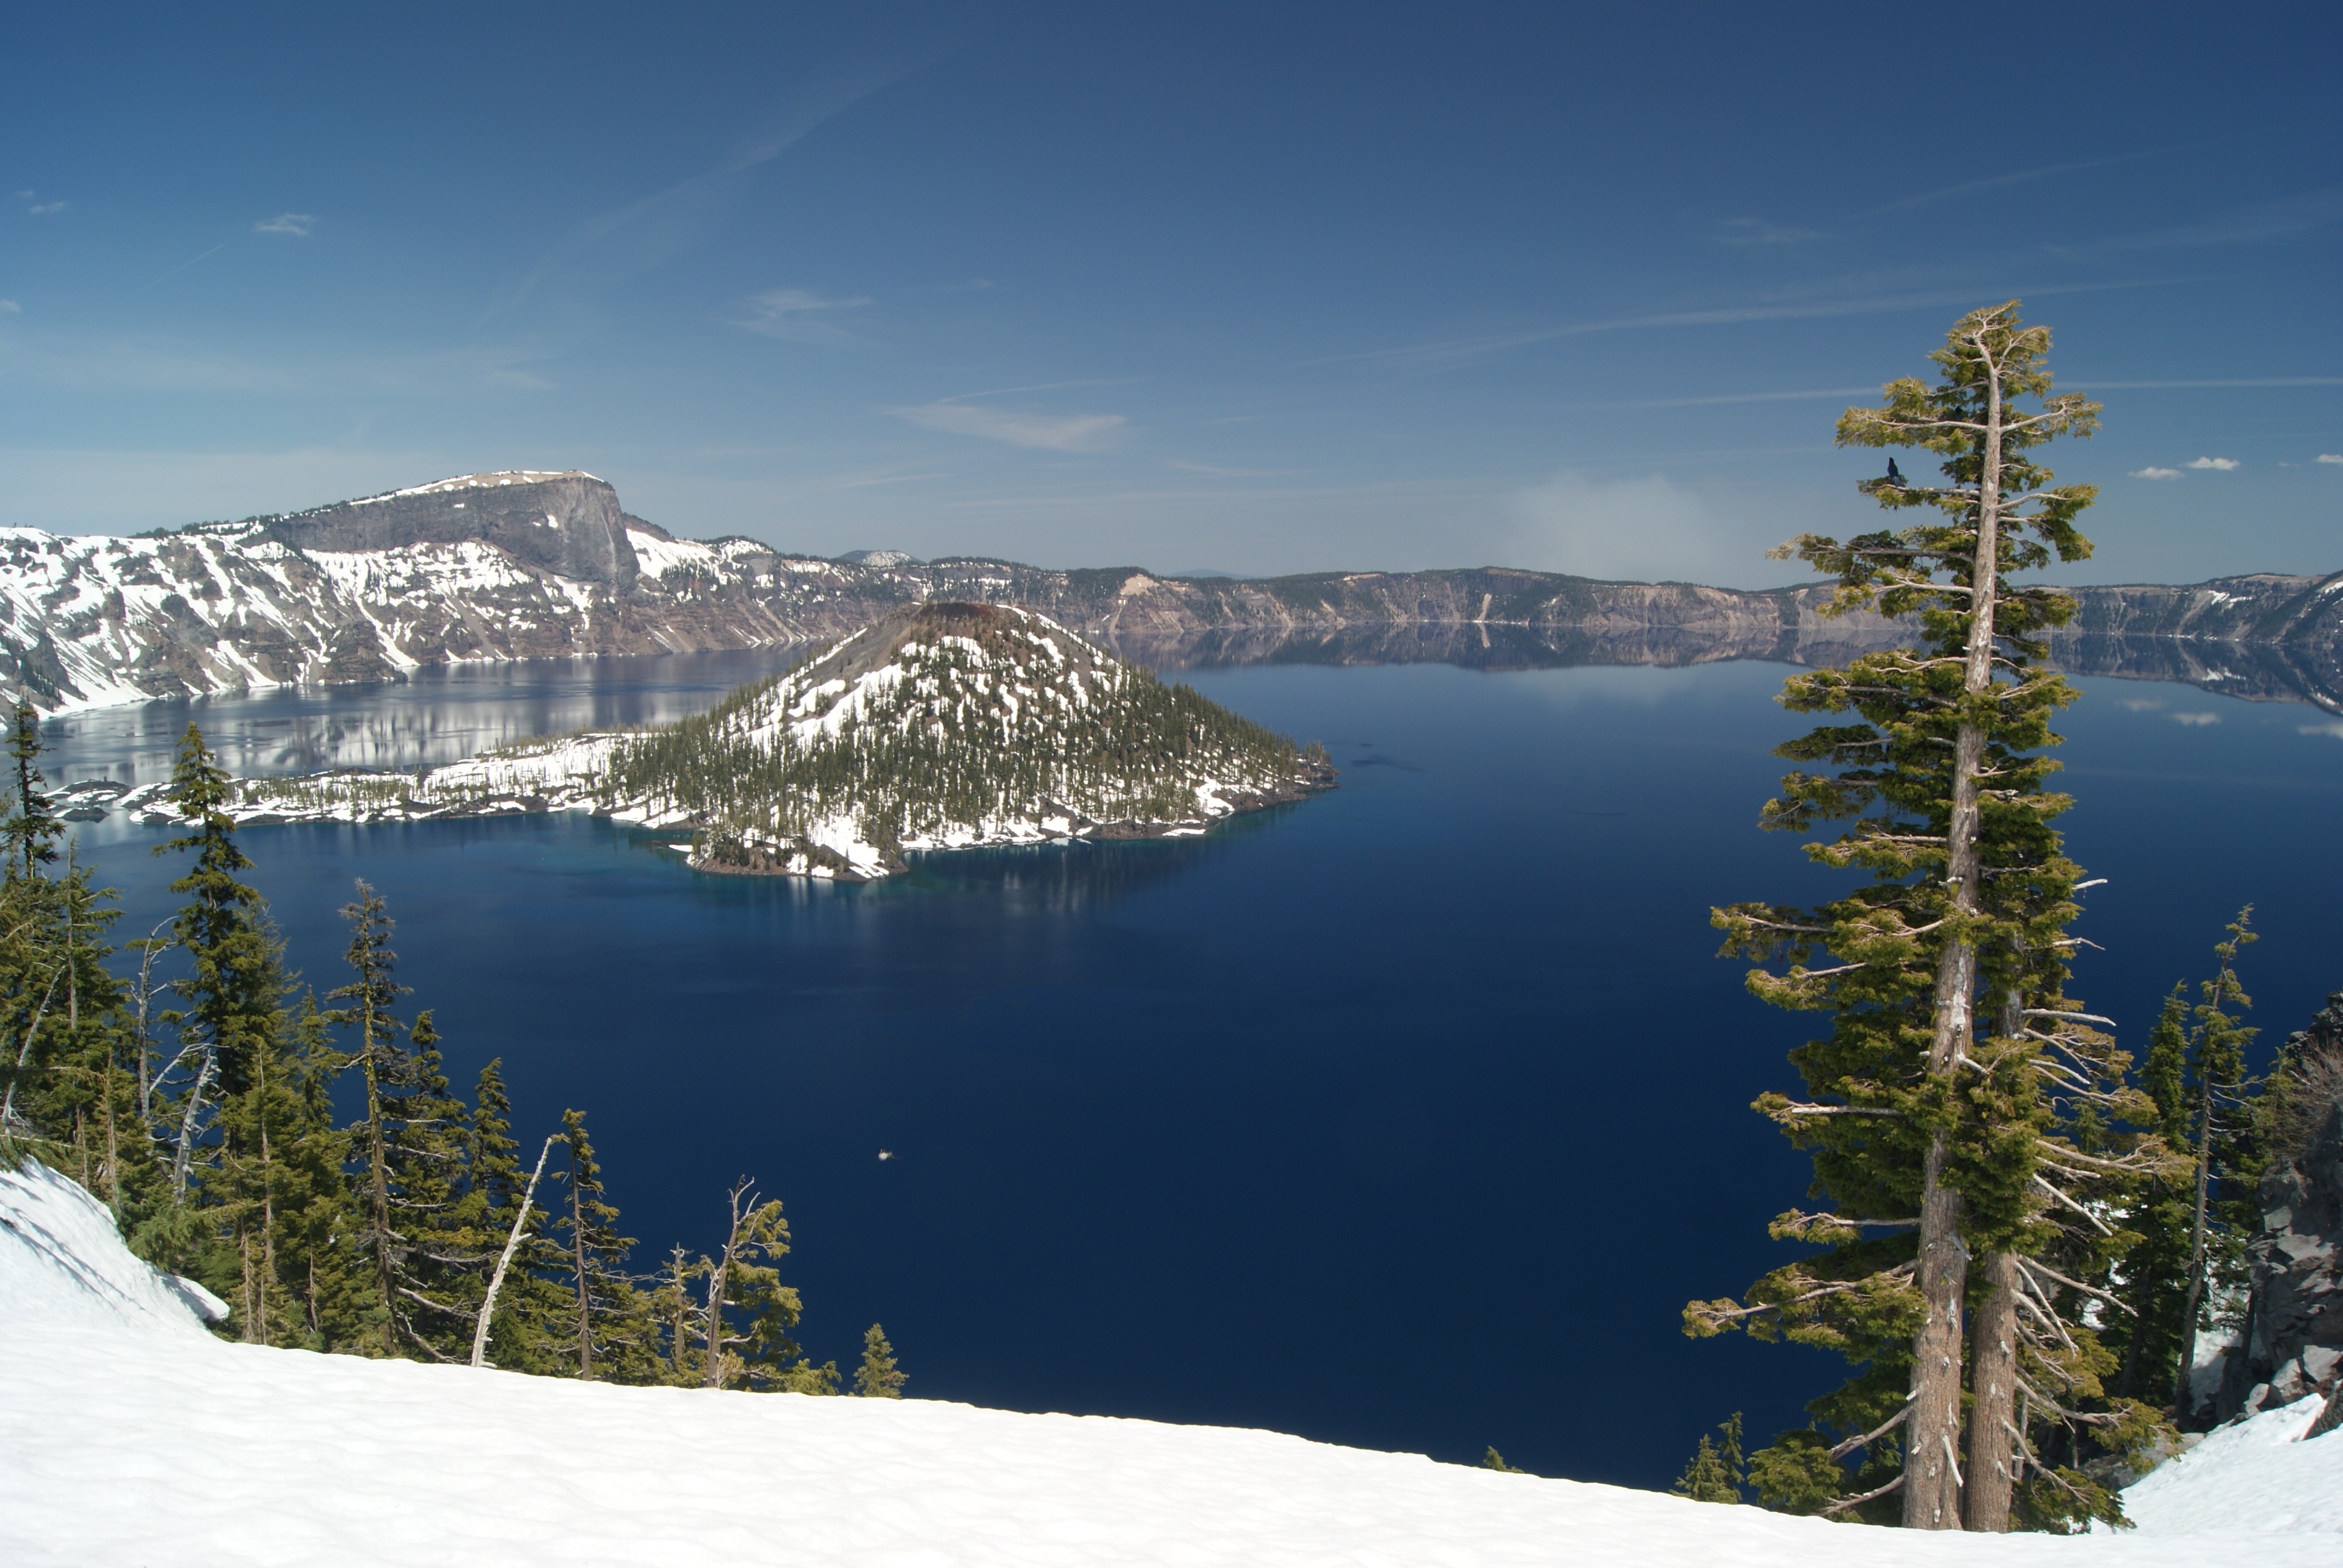
mountain, snow, winter, lake, mountain range, weather, island, national park, season, crater lake, crater lake national park, mountainous landforms